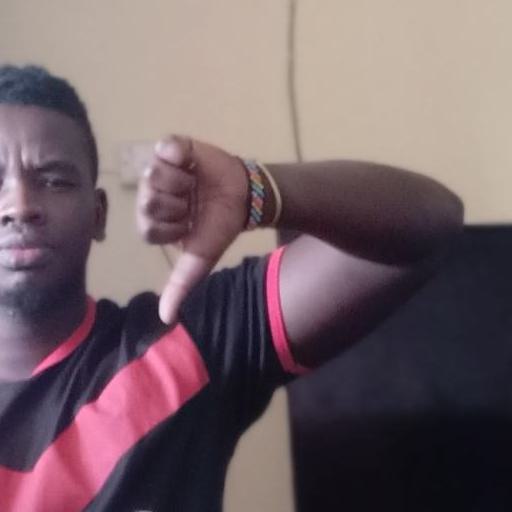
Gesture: dislike